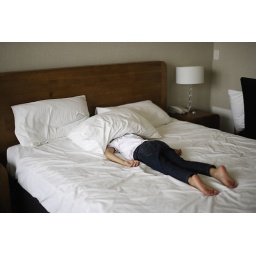
Girl lies on stomach on bed with head under pillow